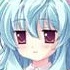
Portrait style: Anime Portrait